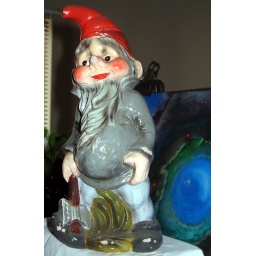
Little man in red hat